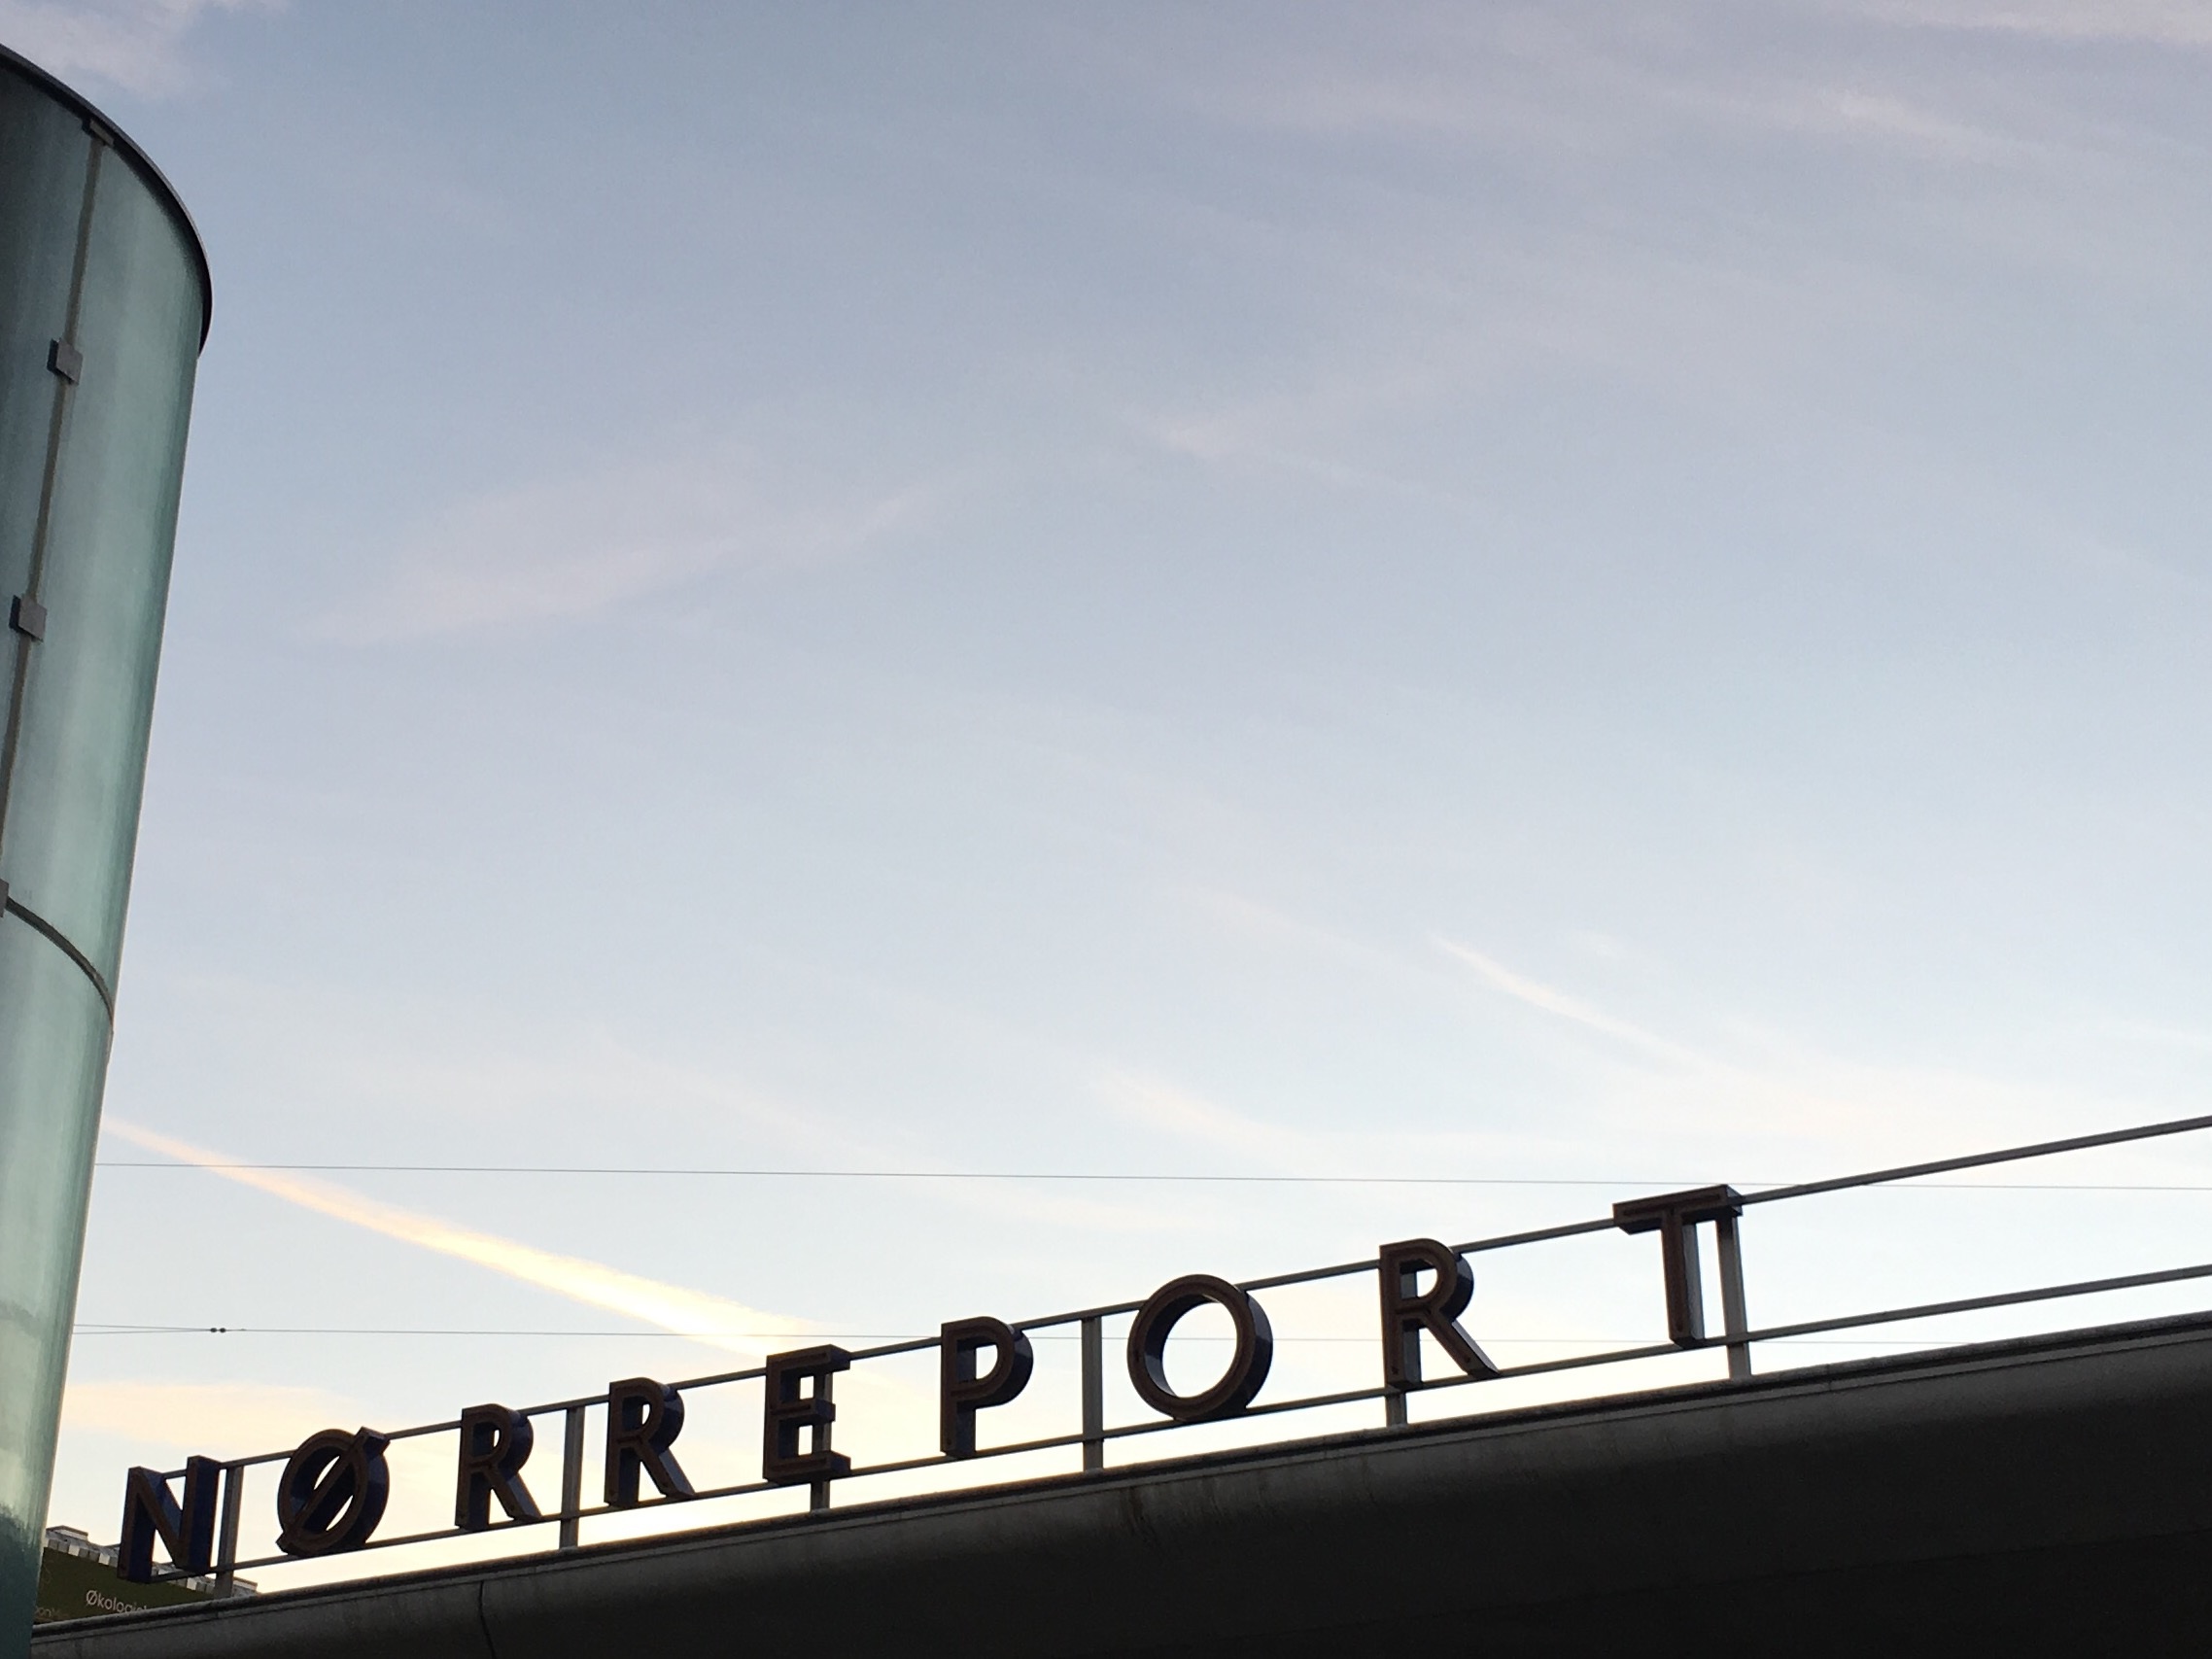
sky, bridge, highway, vehicle, street light, lighting